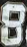
Number: 8